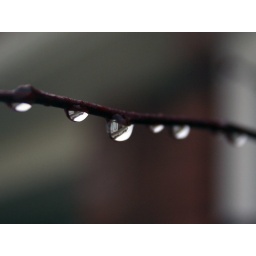
refraction of the house in water